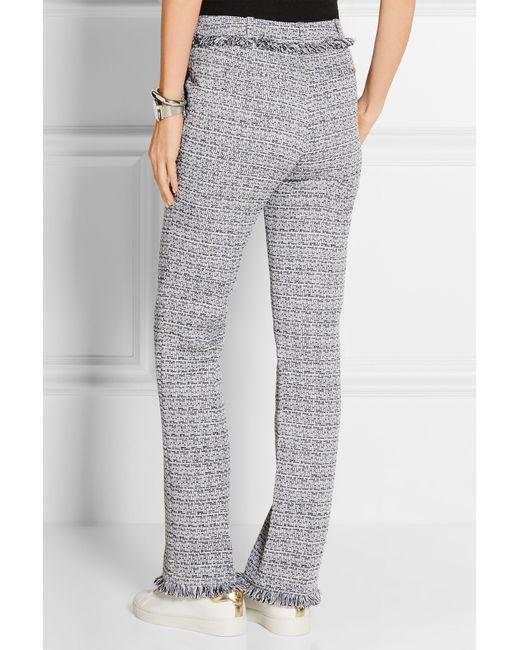
Slim Fit Bürokleidung graue Hosen für Damen